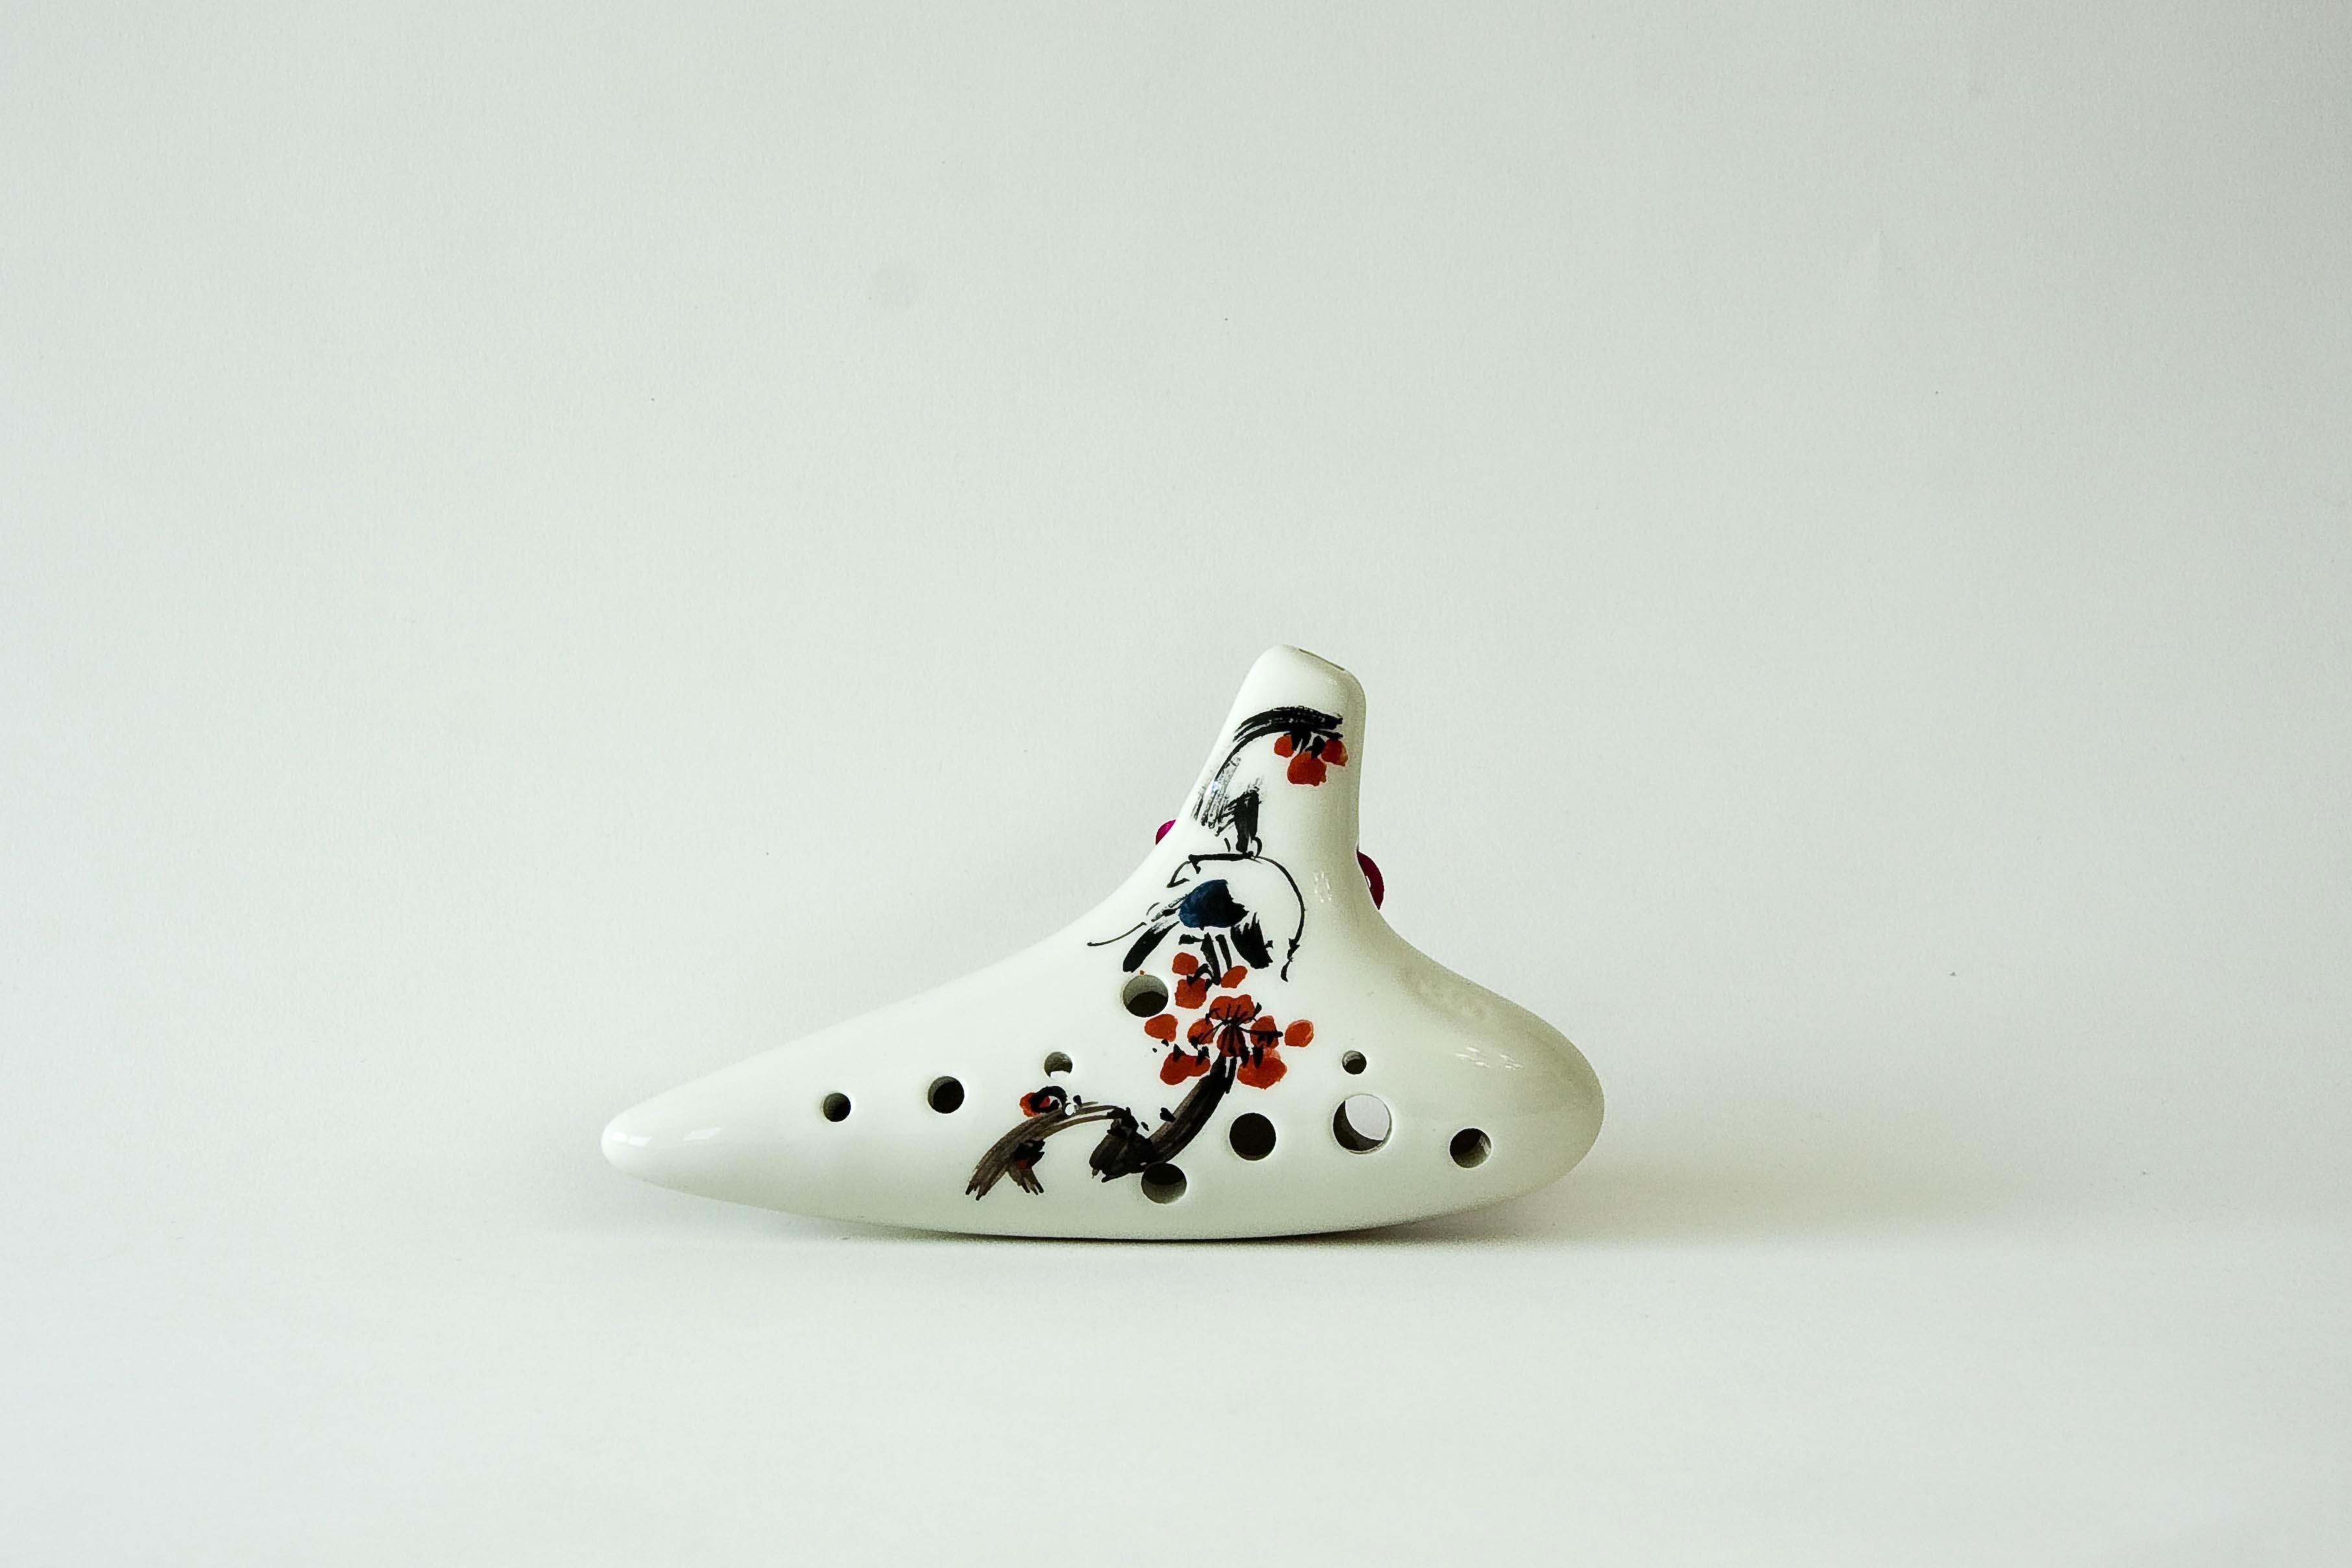
ceramic, material, musical instrument, art, porcelain, in ancient times, ocarina, wind instruments, ocarina forest, tng